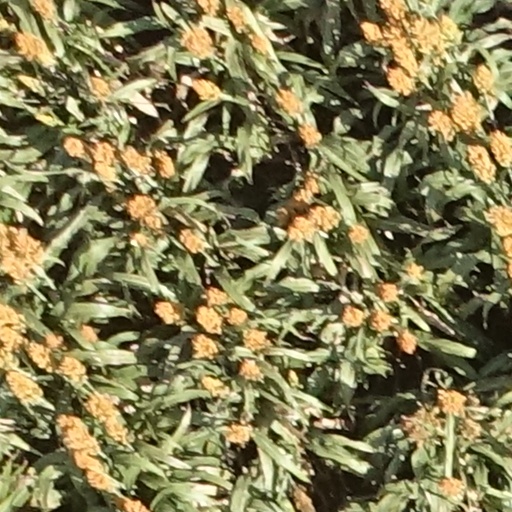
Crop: sorghum